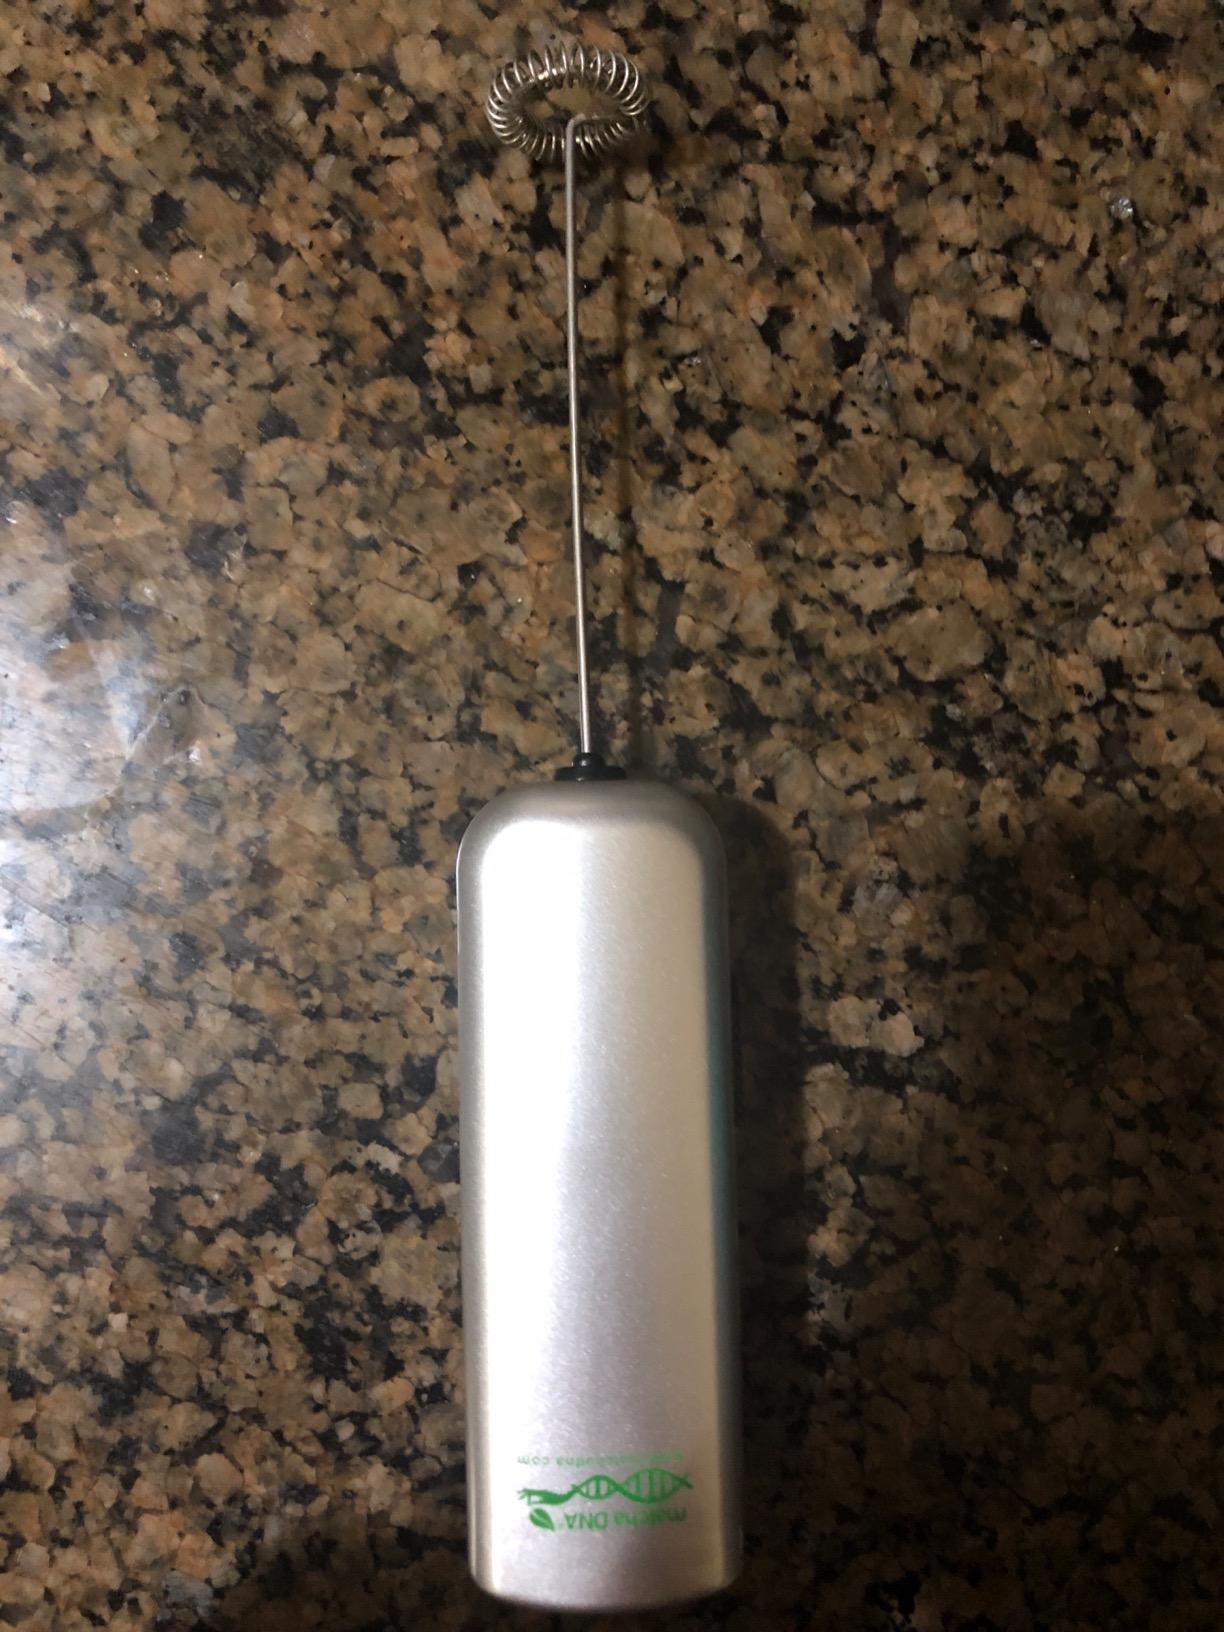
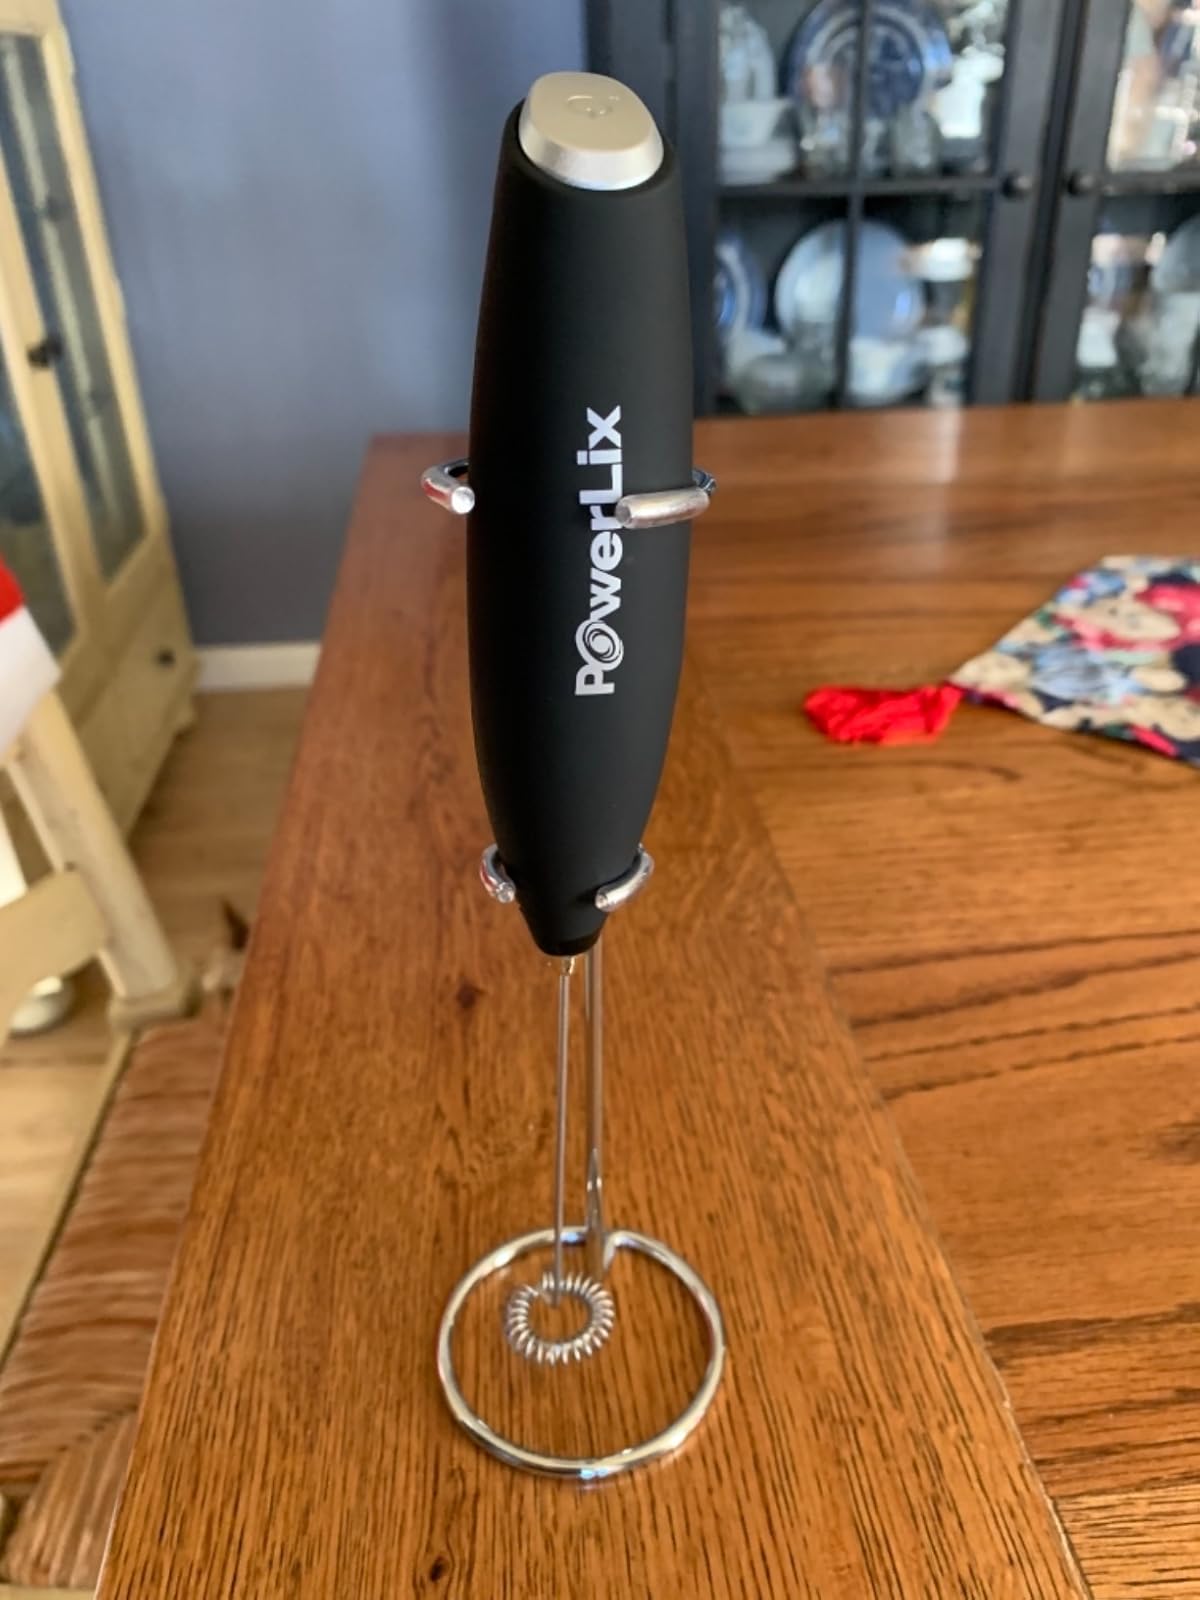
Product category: items_mixer
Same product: no